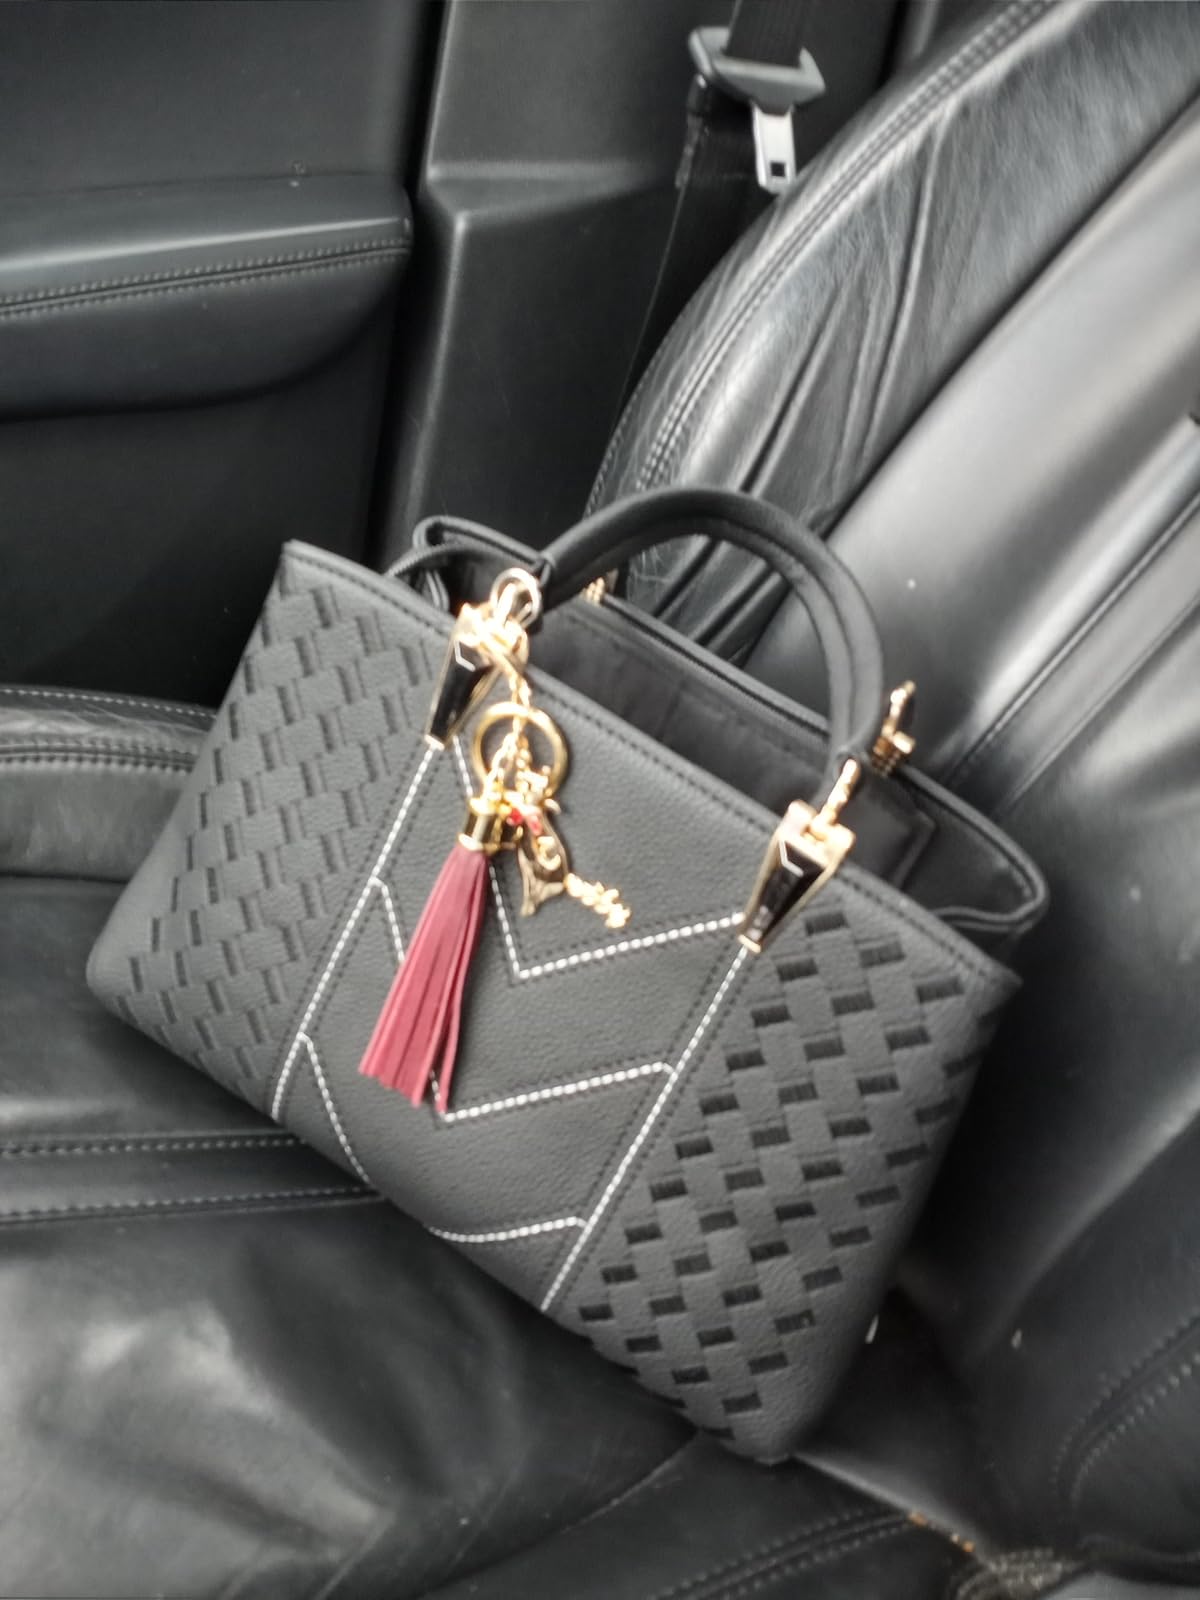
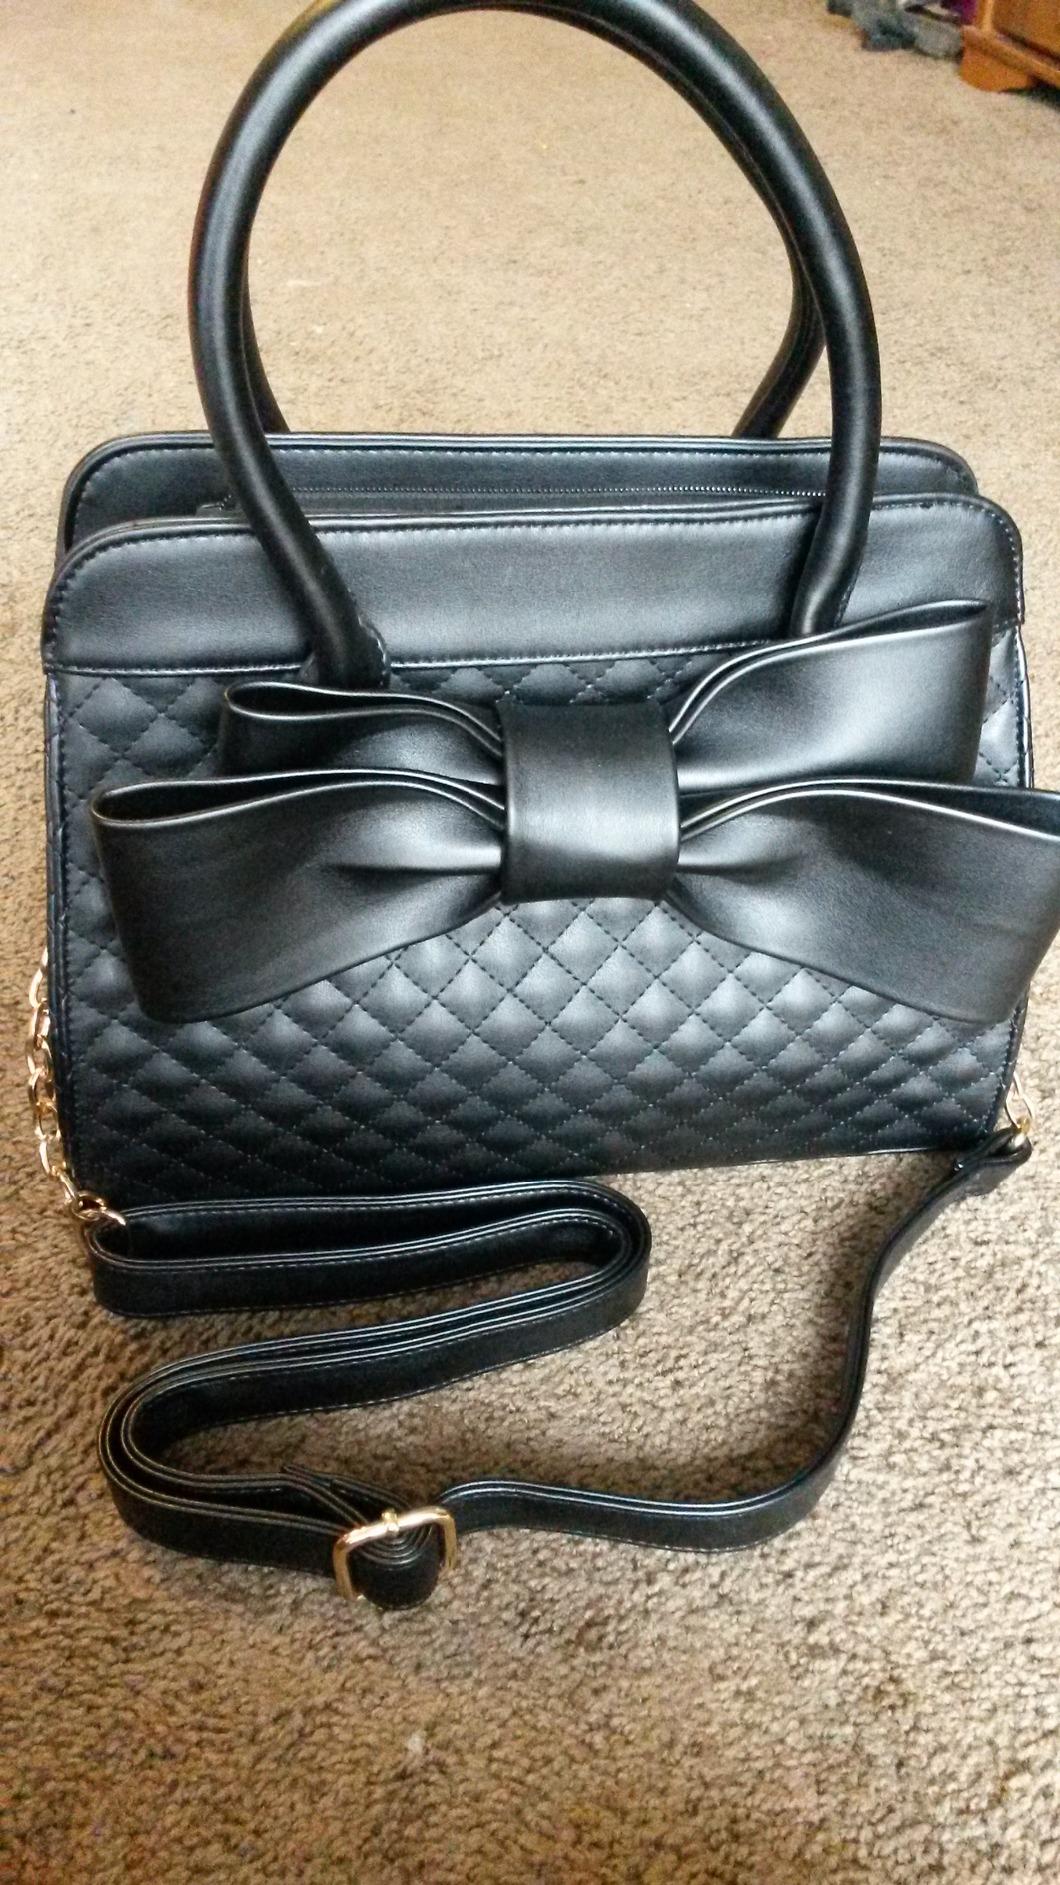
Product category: accessories_handbag
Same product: no